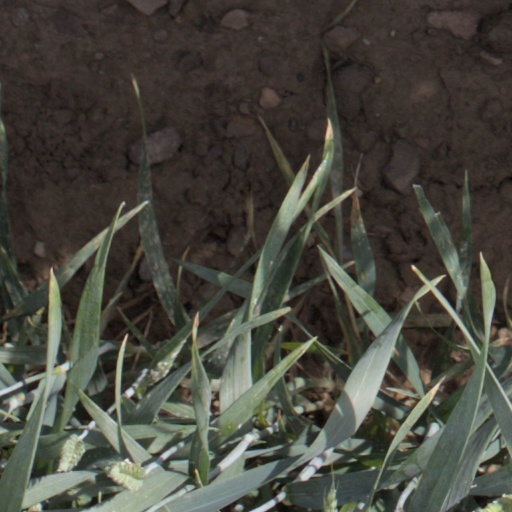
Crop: wheat